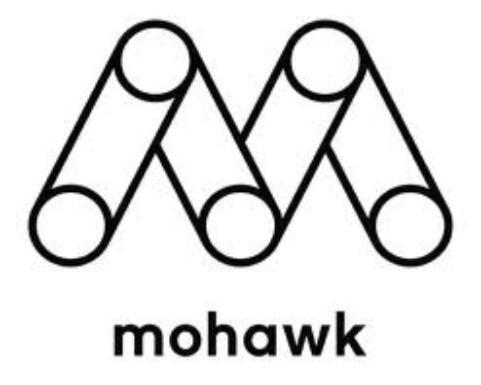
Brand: mohawk-1
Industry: Leisure